Deadly Force (film)

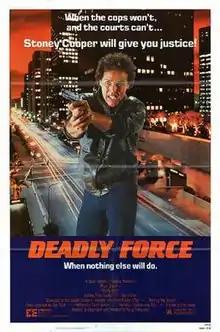
Theatrical release poster

Deadly Force is a 1983 American action film directed by Paul Aaron and written by Ken Barnett, Robert Vincent O'Neill and Barry Schneider. The film stars Wings Hauser, Joyce Ingalls, Paul Shenar, Al Ruscio, Arlen Dean Snyder and Lincoln Kilpatrick. The film was released on July 8, 1983, by Embassy Pictures.